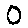
Label: 0